Kölnbrein Dam

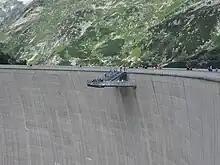
Skywalk

The Kölnbrein Dam is the terminus of a long scenic route through the Maltatal, the former construction site road, including a restaurant, a hotel and an exhibition on hydroelectricity. Verbund also offers tours of the power plant group and the dam. Tours on the dam are conducted daily while the road is open between 9 May and 26 October each year.